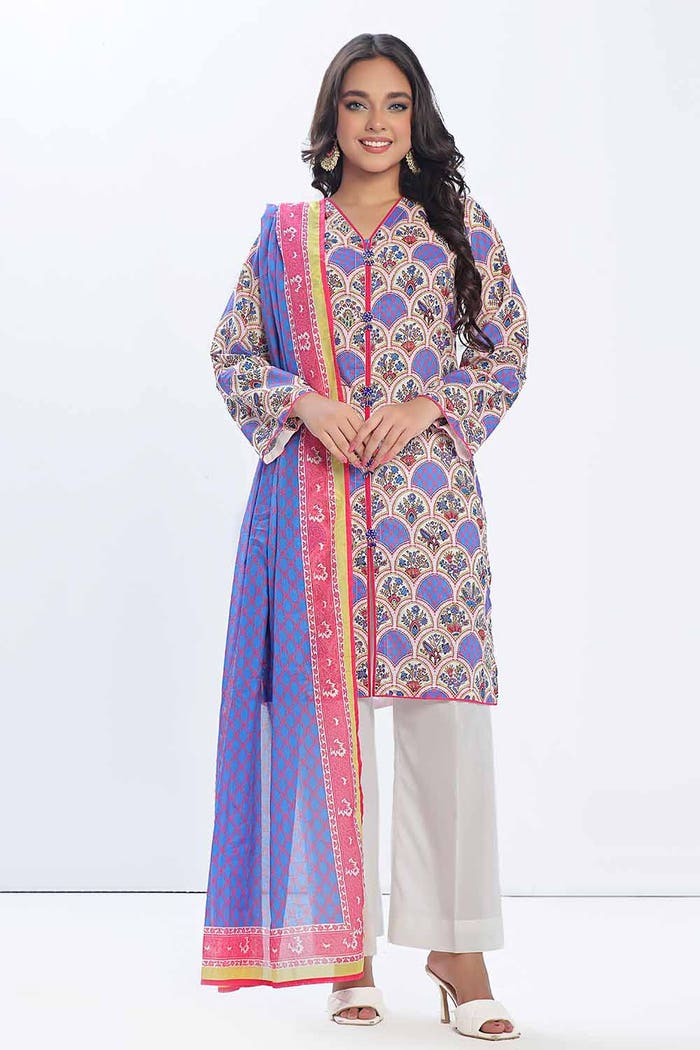
blue multi embroidered cotton tunic